The White Dove (1920 film)

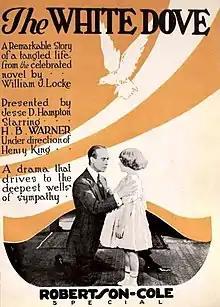
Advertisement

The White Dove is a 1920 American silent drama film directed by Henry King and starring H.B. Warner, James O. Barrows, and Claire Adams.